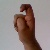
The image shows a hand gesture representing the letter 'X' in Indian Sign Language.